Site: brandenburg
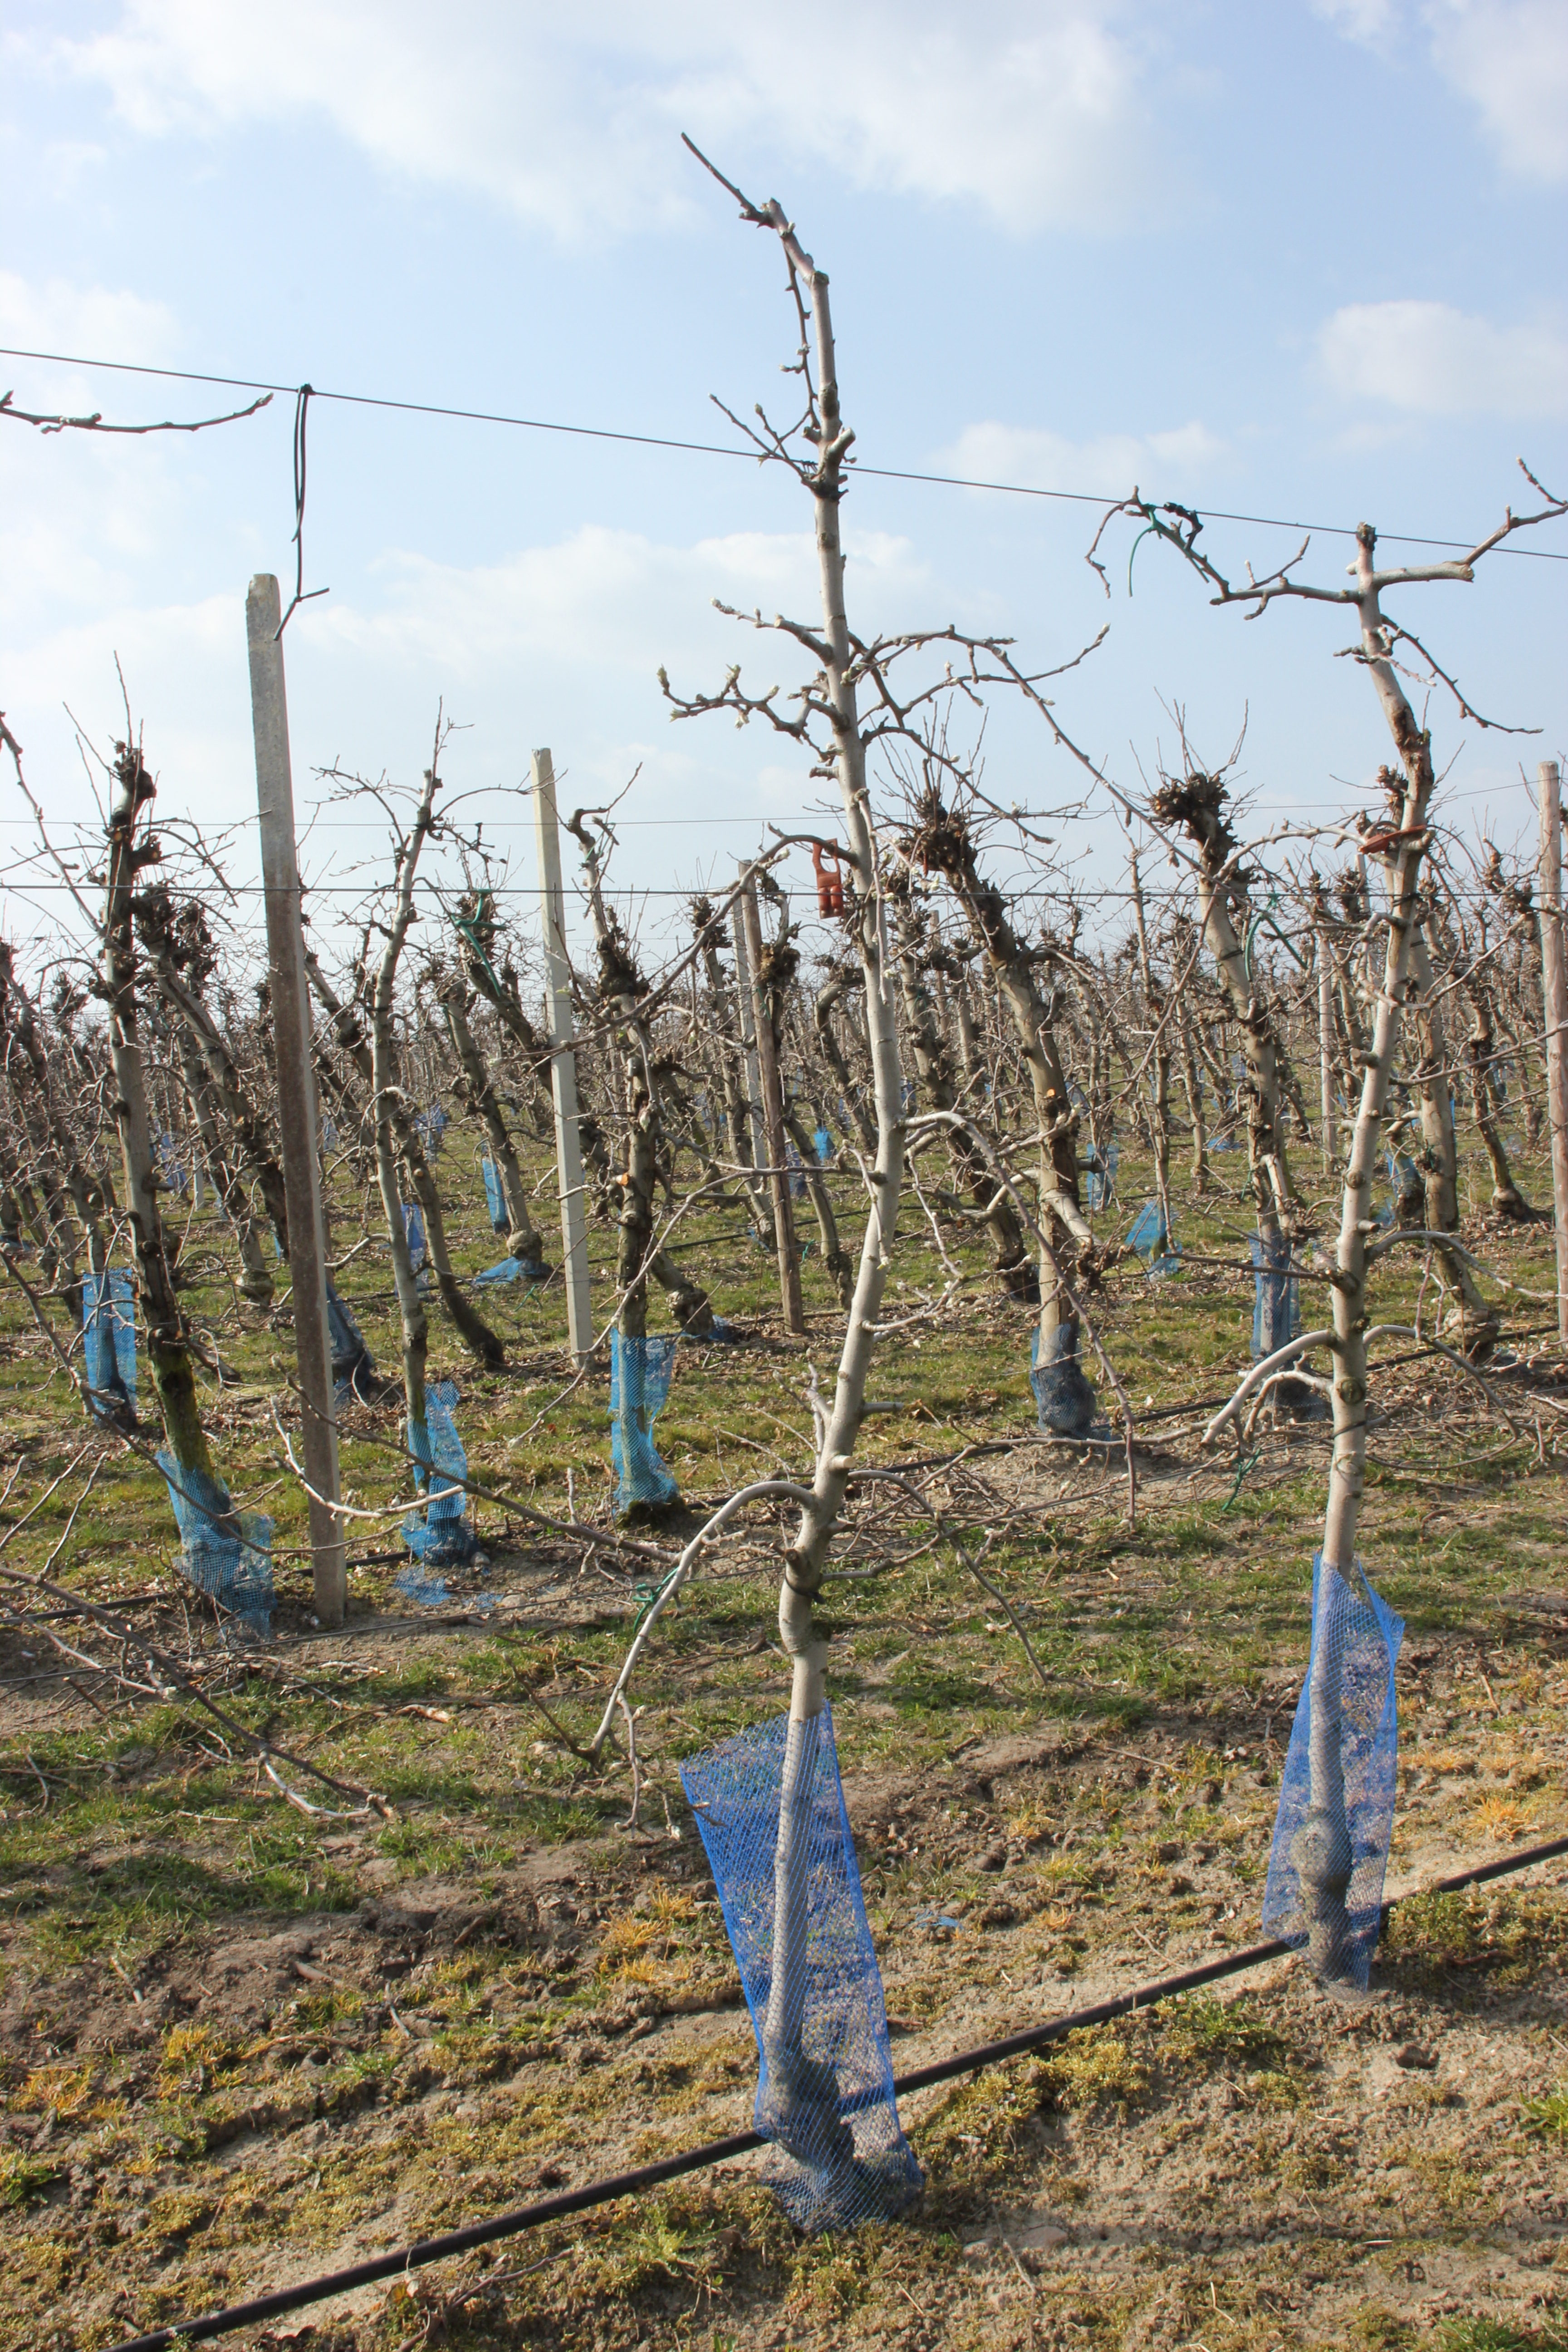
Growth stage (BBCH 03): Bud development